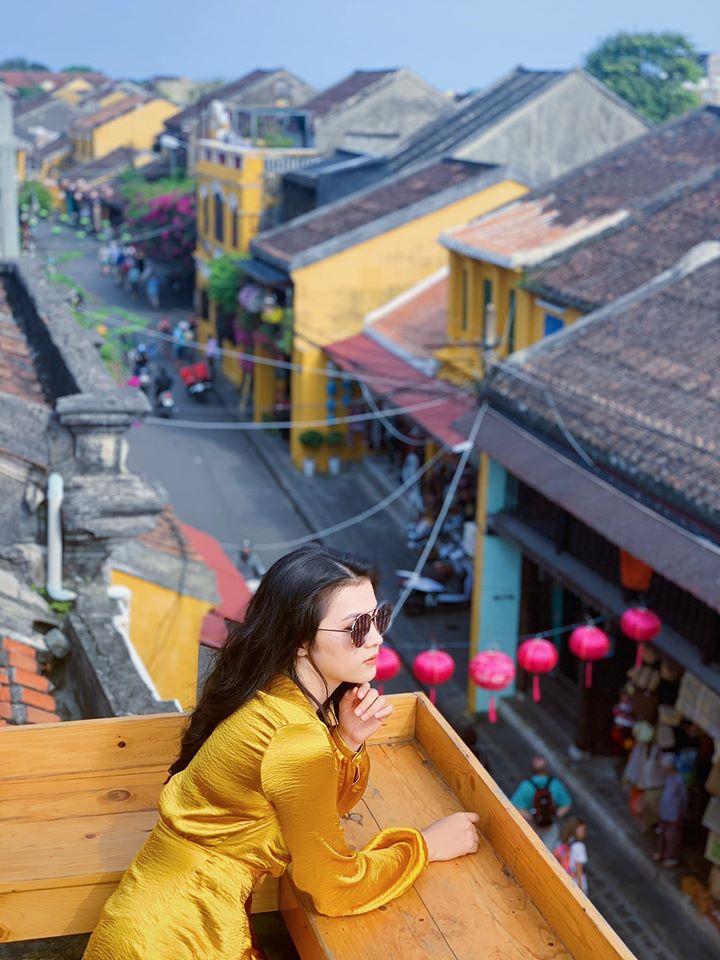
cô gái đang dựa tay và tấm bàn đặt ở lan can của một ngôi nhà